William Howard Taft

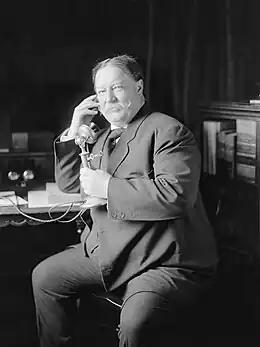
One of a series of candid photographs known as the "Evolution of a Smile", taken just after a formal portrait session, as Taft learned in a telephone call from Roosevelt of his nomination for president

When Taft took office as Secretary of War in January 1904, he was not called upon to spend much time administering the army, which the president was content to do himself—Roosevelt wanted Taft as a troubleshooter in difficult situations, as a legal adviser, and to be able to give campaign speeches as he sought election in his own right. Taft strongly defended Roosevelt's record in his addresses, and wrote of the president's successful but strenuous efforts to gain election, "I would not run for president if you guaranteed the office. It is awful to be afraid of one's shadow."